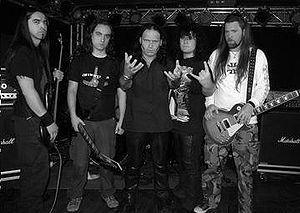
Blaze est un groupe de heavy metal britannique, originaire d'Angleterre. Le groupe est formé en 1999 par Blaze Bayley après son départ du d'Iron Maiden. Le groupe se dissout en 2007.